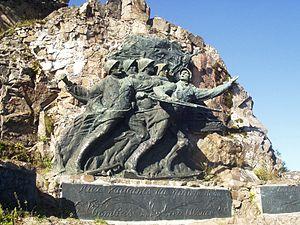
La bataille du Hartmannswillerkopf ou bataille du Vieil-Armand est une bataille de la Première Guerre mondiale. Elle a lieu du 19 janvier 1915 au 8 janvier 1916 sur le Hartmannswillerkopf, une montagne des Vosges située maintenant dans le département du Haut-Rhin, en Alsace, région française, mais à l'époque sur le territoire allemand.